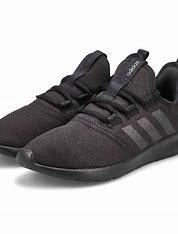
Brand: Adidas
Model: Cloudfoam Pure 2